Red Hill Syenite

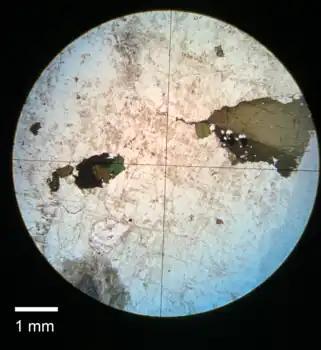
Microphotograph of a thin section from the Red Hill Syenite in PPL

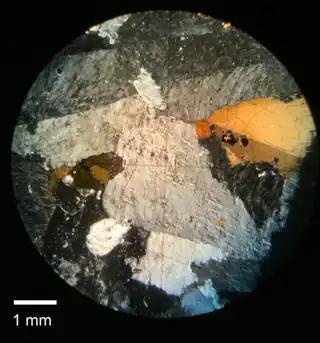
Microphotograph of a thin section from the Red Hill Syenite in XPL

Moving inward towards the summit of Red Hill, the next unit is the Nepheline-Sodalite Syenite, the largest of the six units. The composition of the Nepheline-Sodalite Syenite ranges from >5% mafic minerals and 20% feldspathoids (nepheline and sodalite), to 20% mafic minerals and >5% feldspathoids. The remainder of the composition is perthitic feldspar. Thin section microphotographs of the Nepheline-Sodalite Syenite in both PPL and XPL are shown.